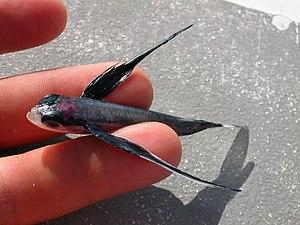
Exocoetidae exocet
Le poisson volant commun ou exocet commun est une espèce de poissons des mers chaudes.
Les Exocoetidae ou poissons volants sont une famille de poissons marins comprenant 70 espèces regroupées dans 7 à 9 genres.